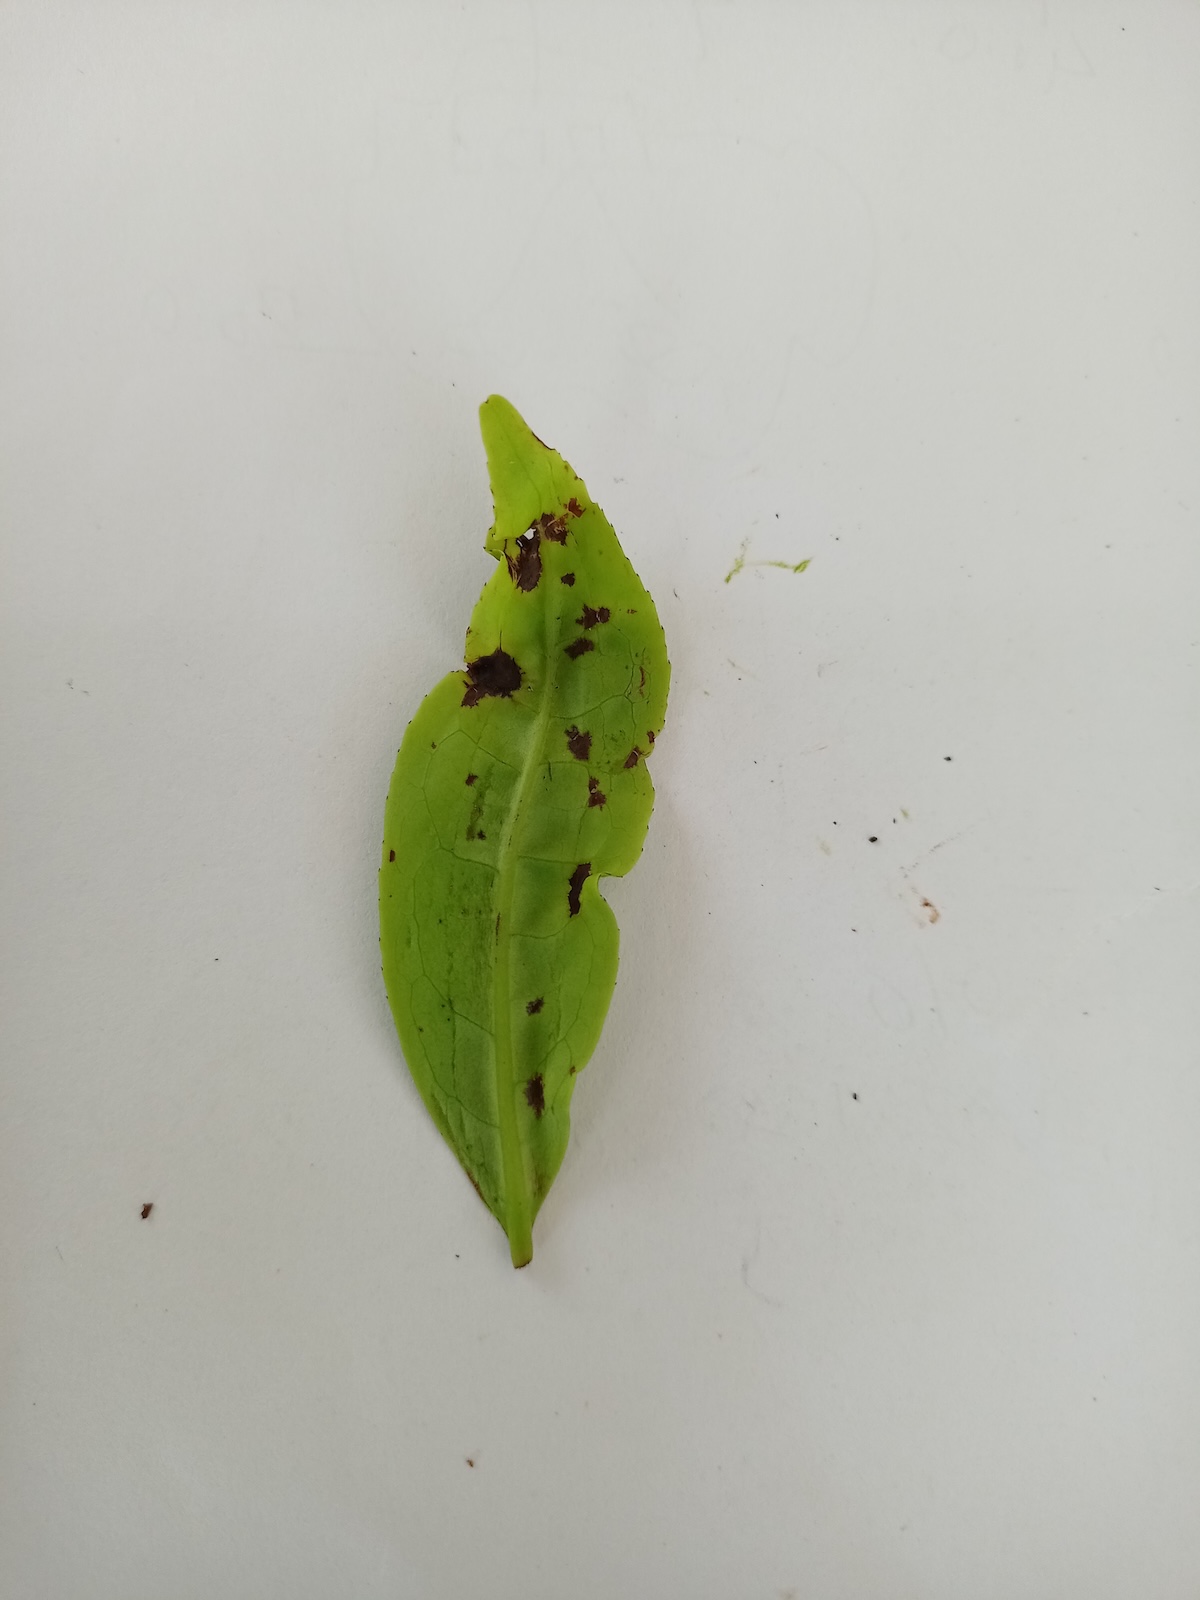
Label: Helopeltis